Alu (runic)

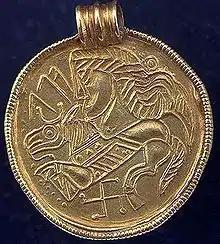
Bracteate G 205 bearing the inscription "Alu".

A gold bracteate (G 205) discovered in Djupbrunns, Hogrän, Sweden reads simply "Alu" and dates from around 400 CE. The bracteate was discovered in the same location as another gold bracteate (G 204) from a considerably younger date that features the inscription "ek erilaz". Today the bracteate is located in Swedish History Museum, Stockholm, Sweden.